Cake

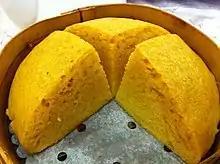
Steamed sponge cake called "ma lai gao"

Butter cakes are made from creamed butter, sugar, eggs, and flour. They rely on the combination of butter and sugar beaten for an extended time to incorporate air into the batter. A classic pound cake is made with a pound each of butter, sugar, eggs, and flour. Another type of butter cake that takes its name from the proportion of ingredients used is 1-2-3-4 cake: butter, sugar, flour, and 4 eggs. According to Beth Tartan, this cake was one of the most common among the American pioneers who settled North Carolina.